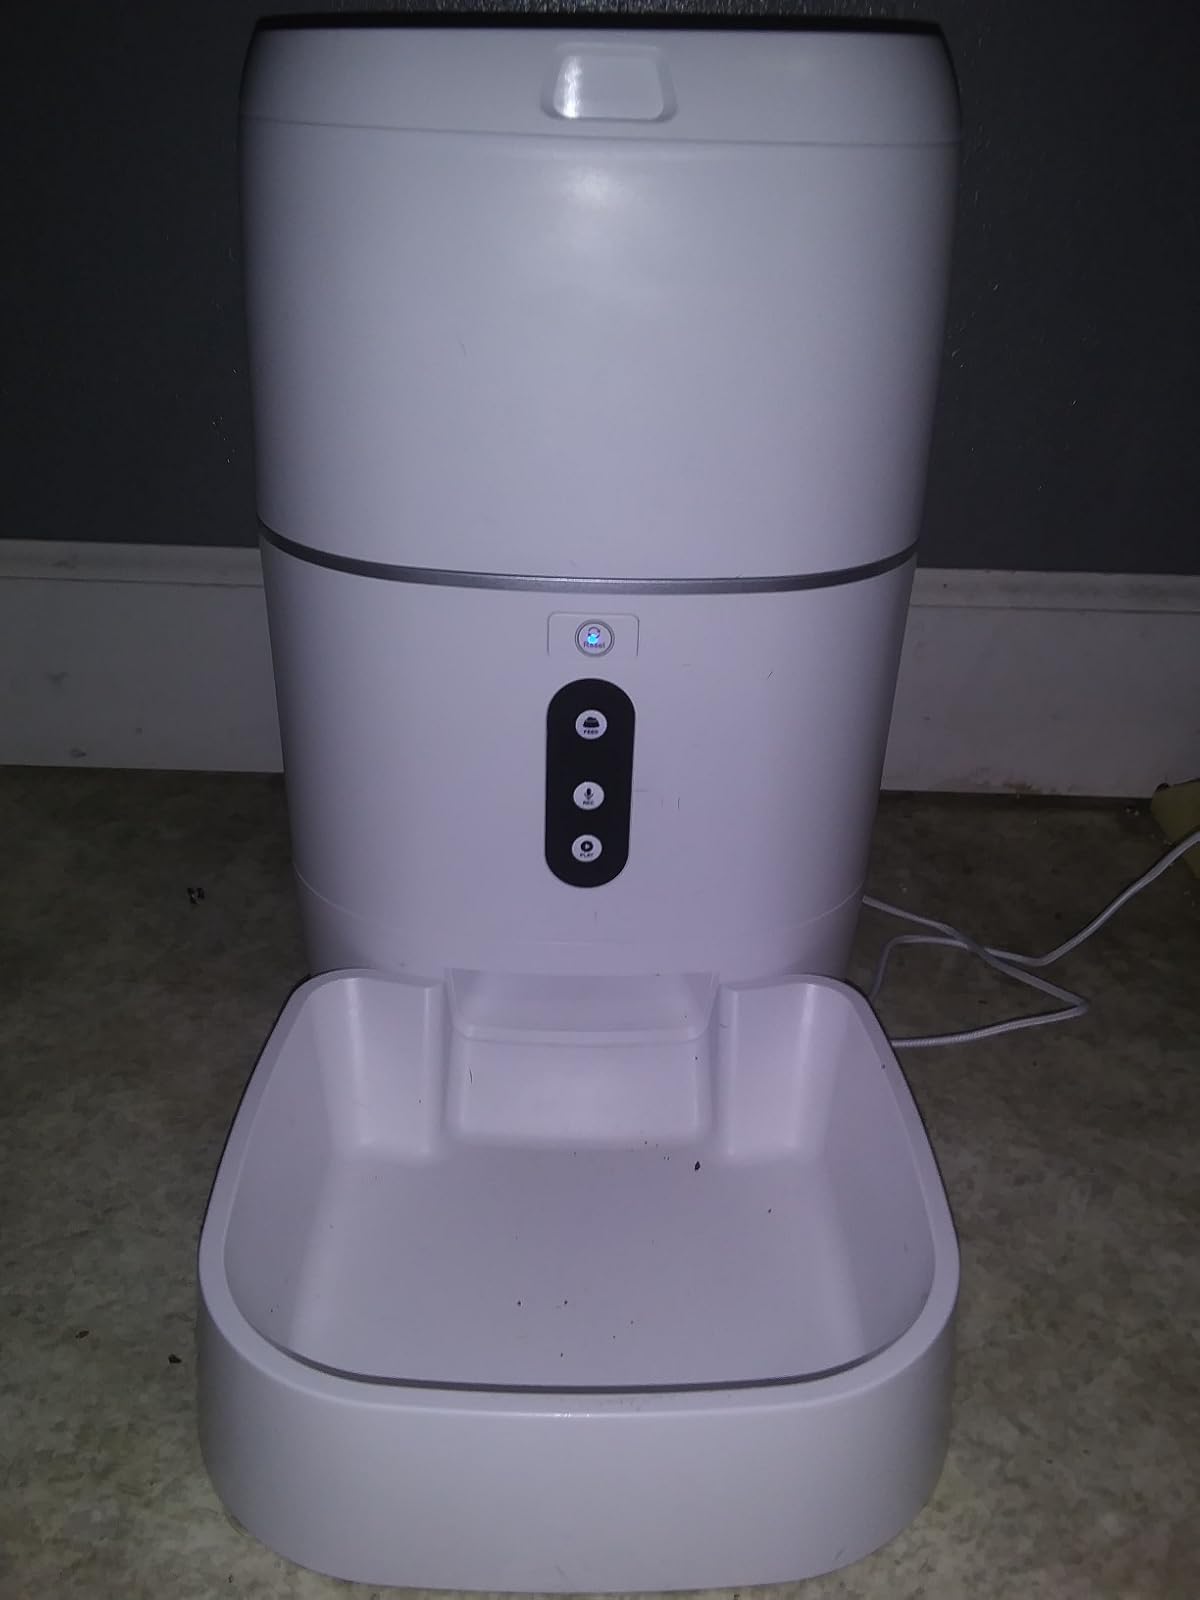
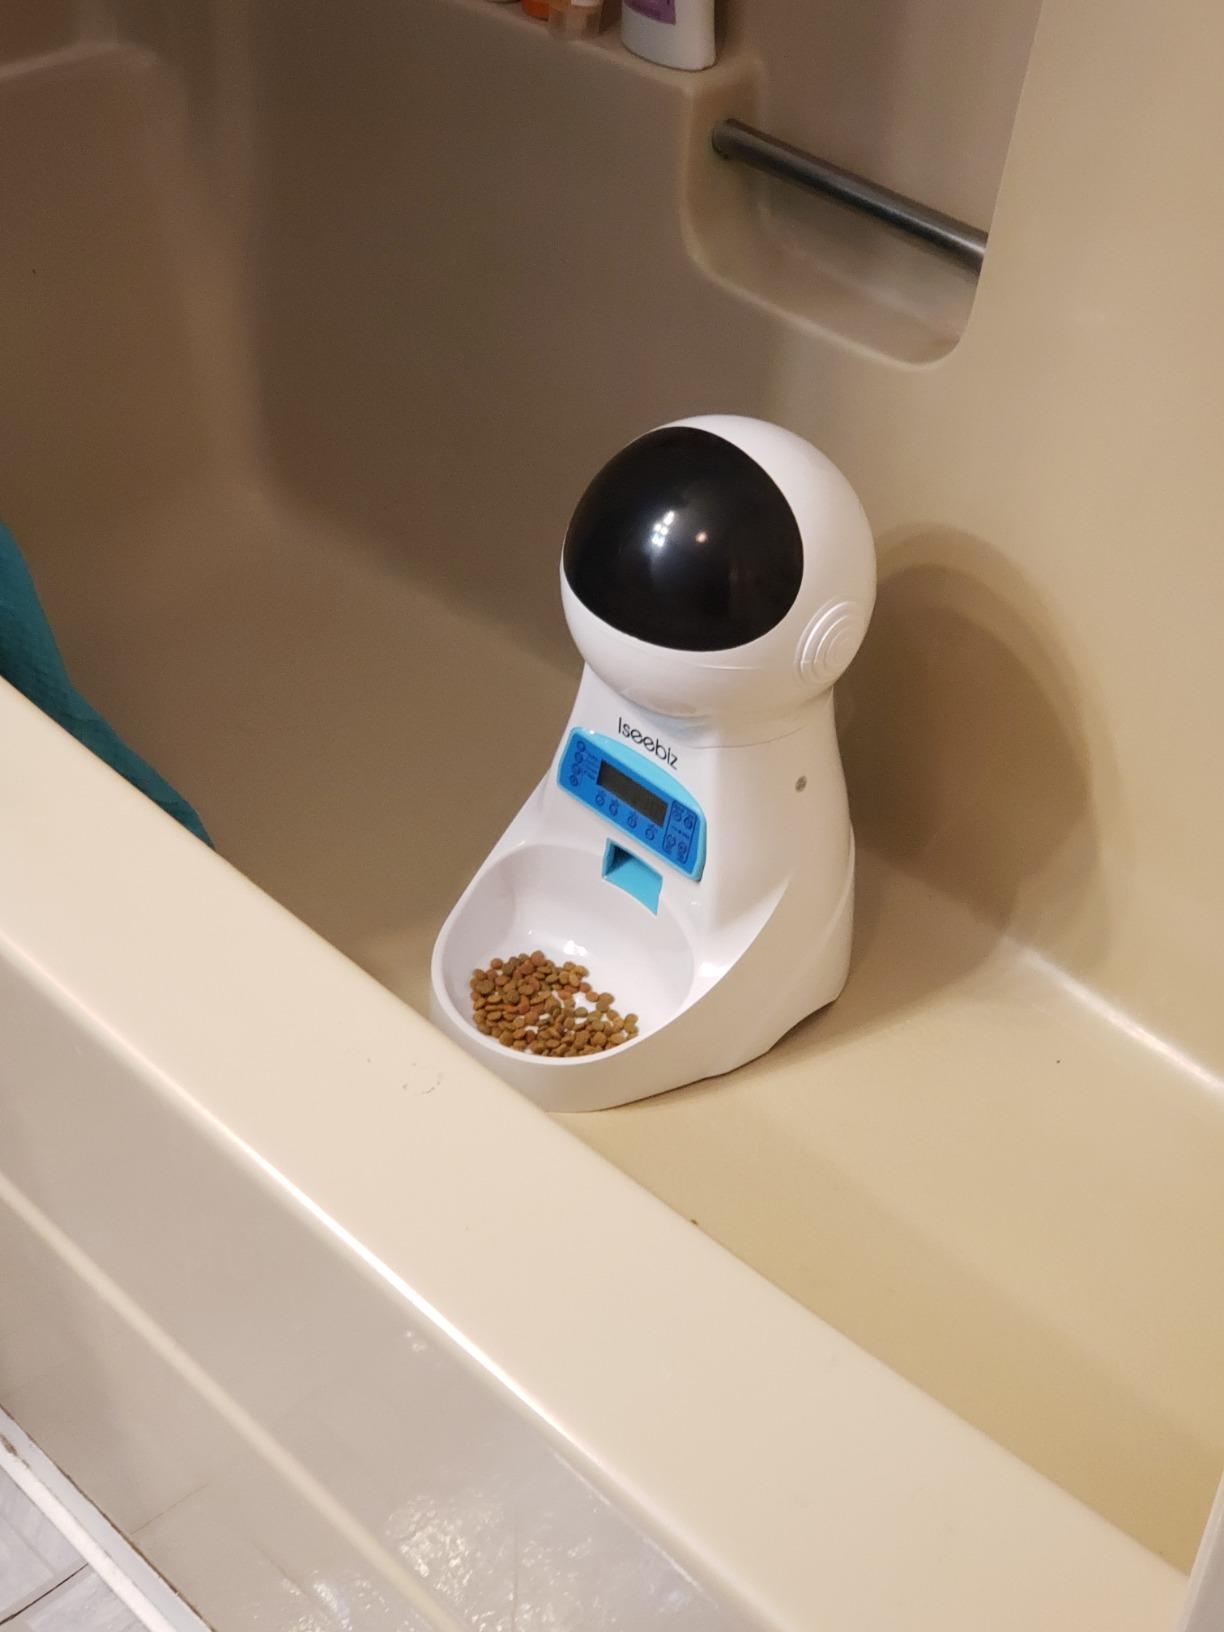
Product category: items_feeder
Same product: no